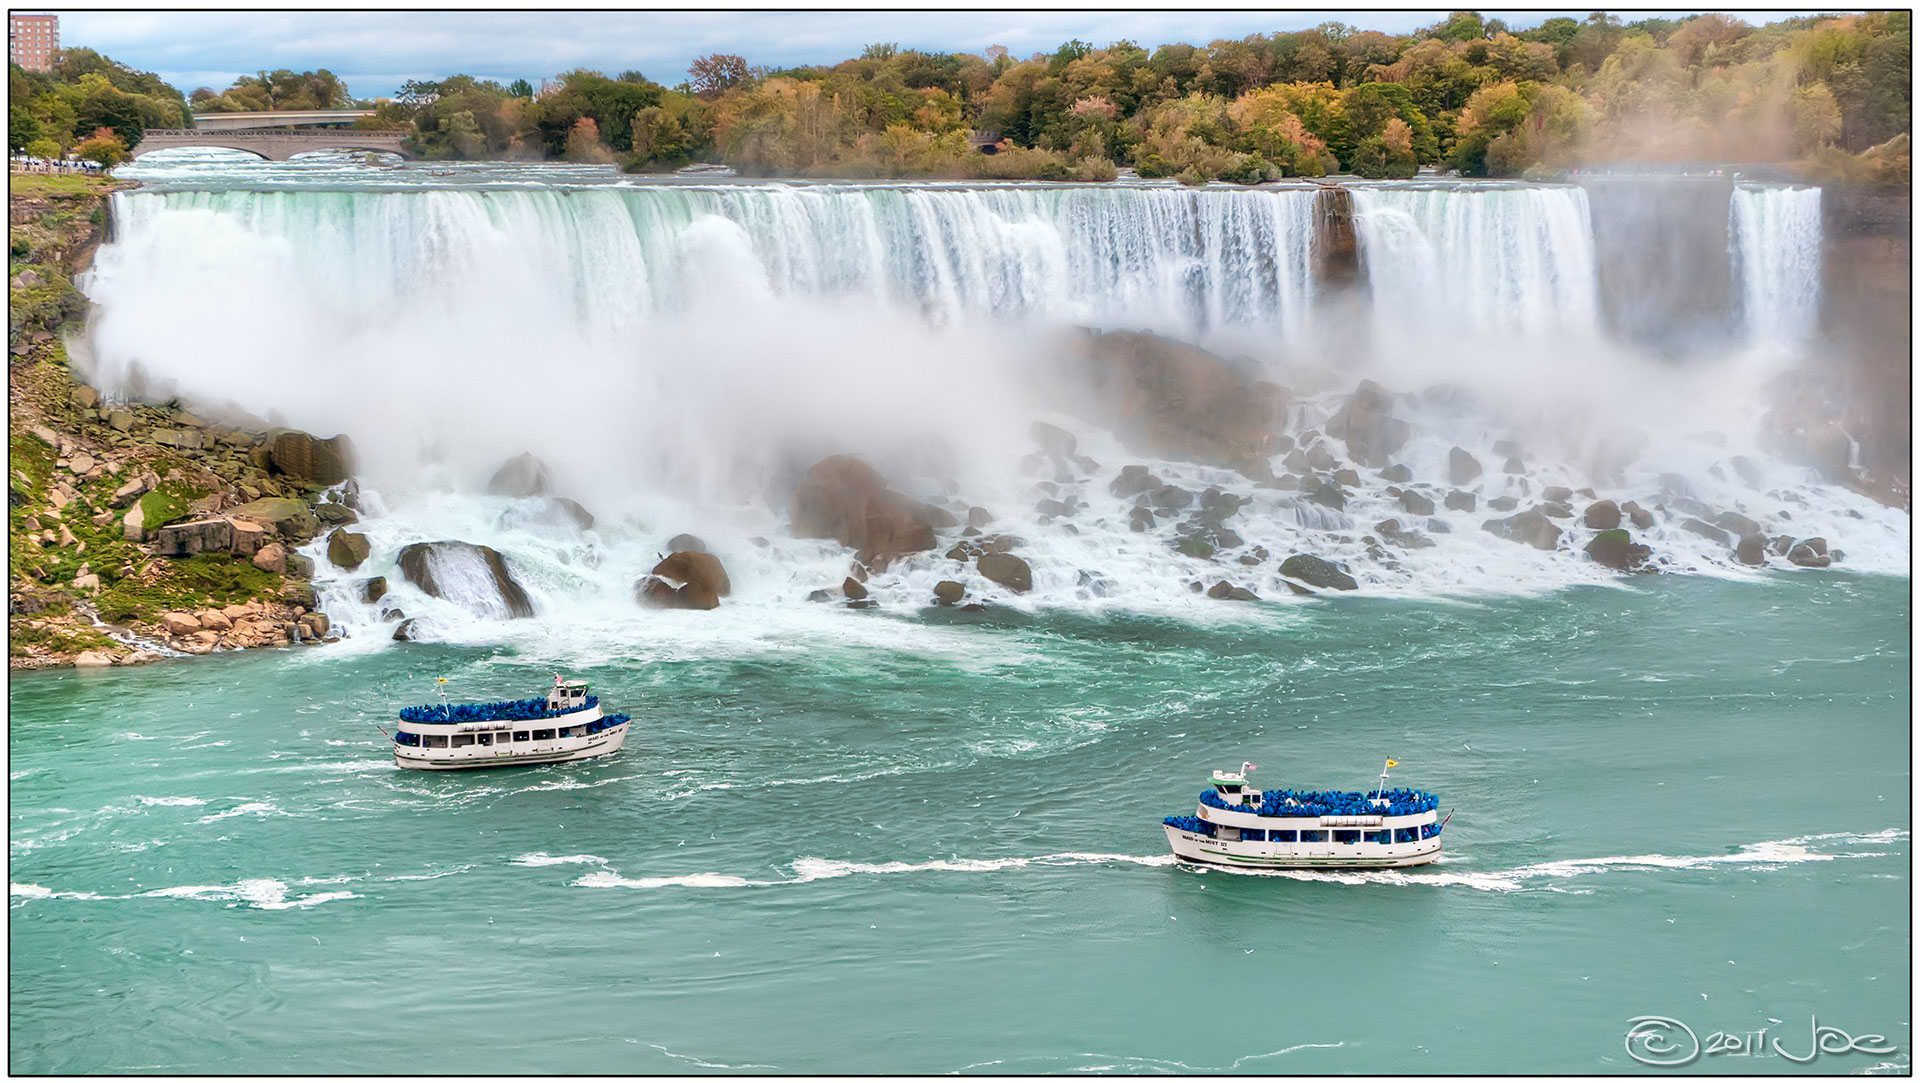
sea, water, waterfall, mist, wave, vacation, vehicle, rapid, body of water, hdr, american, boating, falls, topaz, detail, niagara, photomatix, maid, 3xp, adjust, water feature